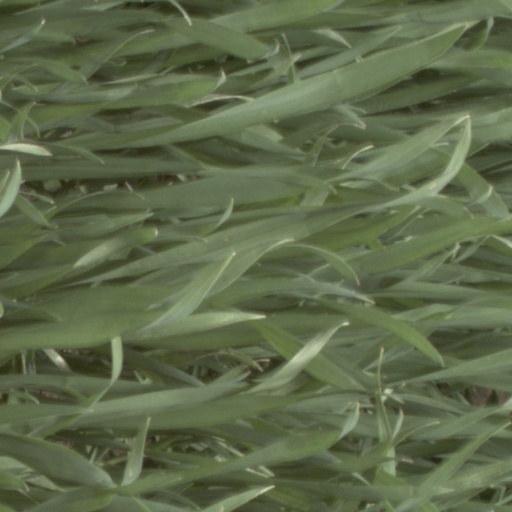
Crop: wheat